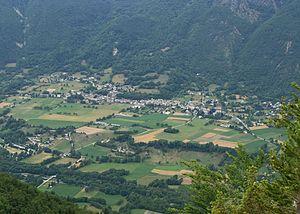
Vue quasi-aérienne du village de Valbonnais (Isère) et de la plaine environnante. La Bonne coule dans les arbres au premier plan.
La Bonne est une rivière française qui coule dans le département de l'Isère. C'est un affluent droit du Drac, et donc un sous-affluent du Rhône par l'Isère.